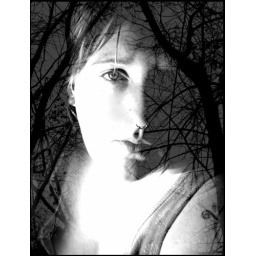
girl in the trees